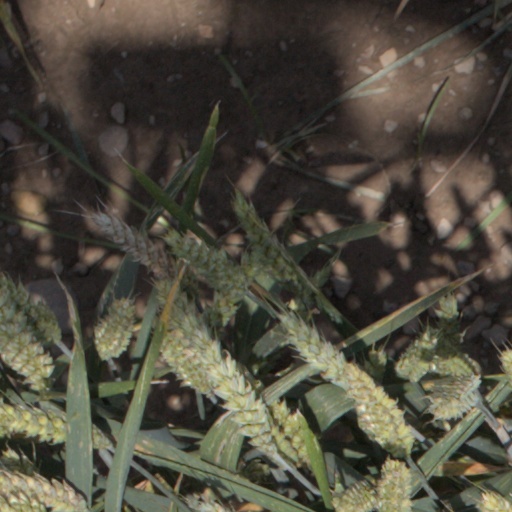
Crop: wheat